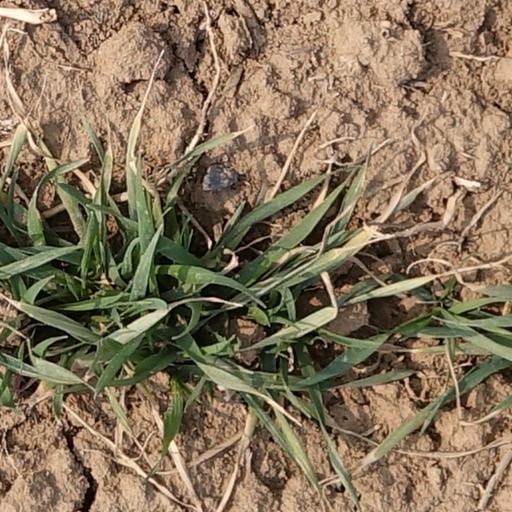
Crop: wheat